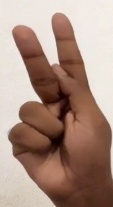
ASL sign: K